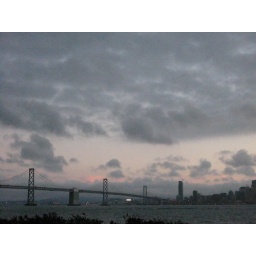
sunset over the golden gate bridge